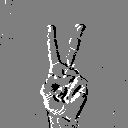
ASL letter: v